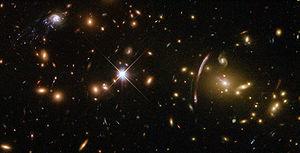
Abell 2667 est un amas de galaxies dans la constellation du Sculpteur. L'amas contient une des galaxies les plus brillantes redshift 0,2.